Tropical cyclones in 2021

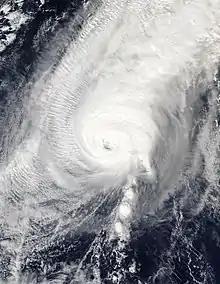
Typhoon Nyatoh

September was well–above average, featuring nineteen storms, with fifteen of them being named. In the East Pacific, Hurricane Olaf being the only system in the basin, formed on the east coast of Mexico and later made landfall on the Baja California Peninsula as a Category 2 hurricane. In the West Pacific, Tropical Storms Conson and Dianmu, Typhoons Chanthu and Mindulle as well as three short-lived depressions formed, with Chanthu becoming the strongest storm of the month. Conson made a series of landfalls in the Philippines while Chanthu affected most of East Asia, due to the system stalling in the East China Sea. Mindulle on the other hand caused minor damage on Japan's Izu Islands. In the Atlantic, (Sub)Tropical Storms Mindy, Odette, Peter, Rose, Teresa, Victor as well as Hurricanes Nicholas and Sam formed. Mindy made landfall on St. Vincent Island in Florida, while Nicholas made landfall near Sargent in Texas. Hurricane Sam was a slow moving Category 4 hurricane which traveled across the Atlantic for two weeks. In the North Indian Ocean, Cyclonic Storm Gulab, Shaheen (a regeneration of Gulab), and BOB 03 formed. Gulab made landfall in India, causing minor damage. Soon, the remnants of Gulab regenerated into Shaheen in the Arabian Sea west of India. Shaheen entered the Gulf of Oman and eventually made landfall near Al Suwaiq in the governorate of Al Batinah North in Oman. Shaheen became the first cyclone to hit the country since Cyclone Hikaa in 2019 and was the first cyclone to hit the area since 1890. It was also the first cyclone to enter the Gulf of Oman since Cyclone Gonu in 2007.